West End of London

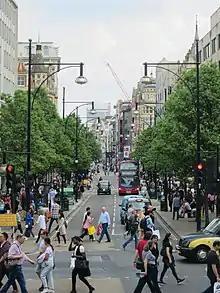
Oxford Street, one of the main West End shopping areas

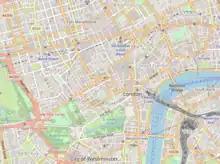
Londons West End and immediate vicinity

Medieval London comprised two adjacent cities – the City of London in the east, and the City of Westminster in the west.